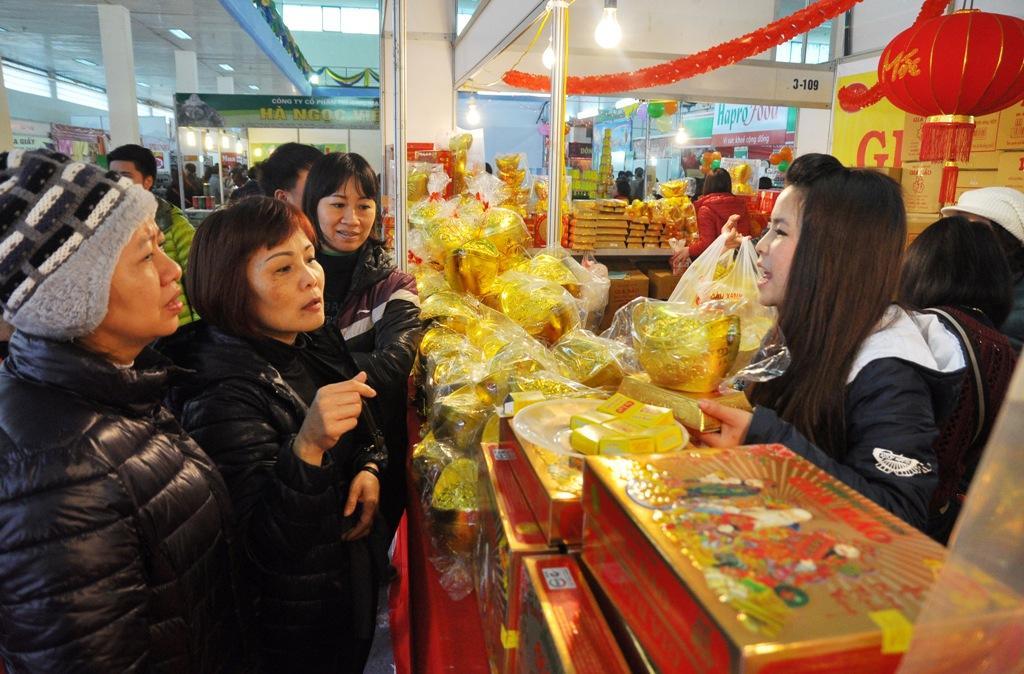
có một vài mặt hàng đồ tết xuất hiện trên quầy hàng